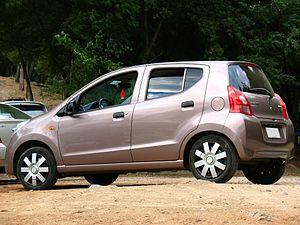
La Suzuki Celerio est une automobile produite par le constructeur automobile japonais Suzuki en Thaïlande pour l'Europe depuis janvier 2015. Elle remplace l'Alto et la Splash.